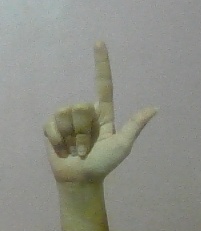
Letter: laam